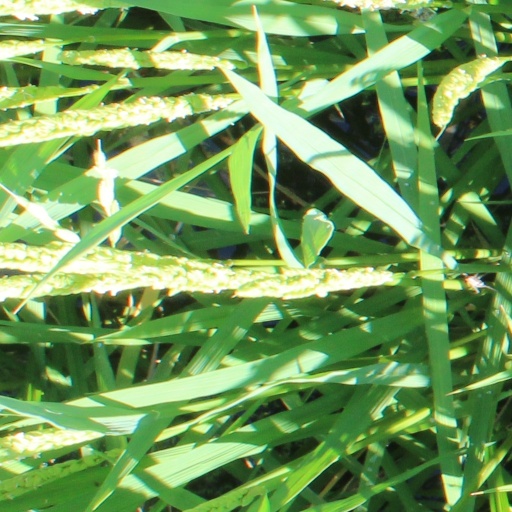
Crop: rice